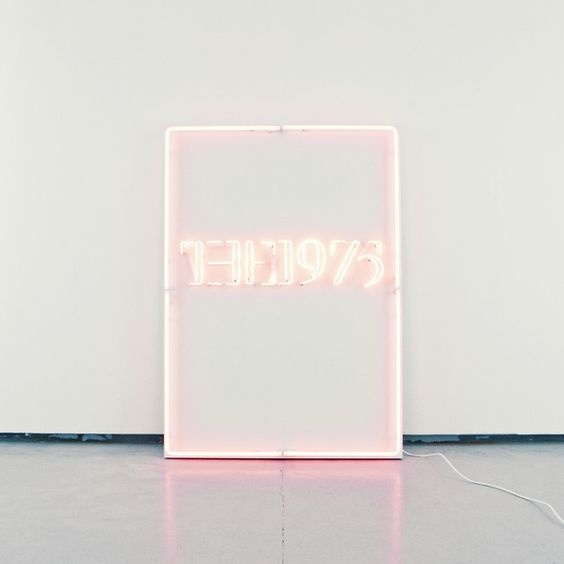
Marco con Imagen
Medidas de tu imagen: Alto: 20.00cm - Largo: 20.00cm - Medidas totales del marco: Alto: 24.00cm - Largo: 24.00cm - Marco: Negro Mate 2cm - Paspartú: n/a 0cm - Frente: Plexi UV Transparente - Impresion: Color - -
Brand: CLICK
Category: Business & Industrial > Signage > Electric Signs > LED Signs